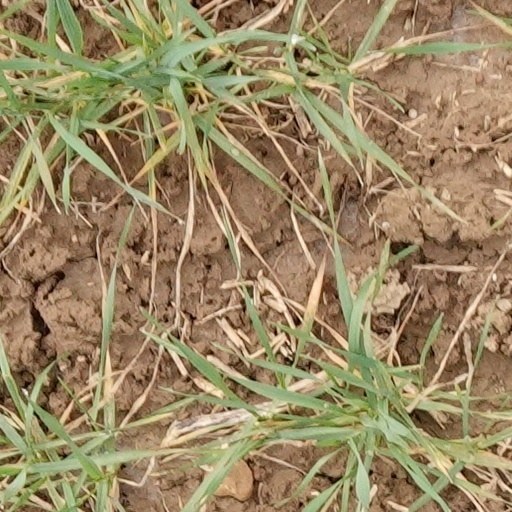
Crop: wheat